2004 Republican National Convention protest activity

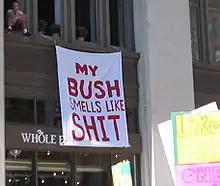
Many protesters showed solidarity with the marchers

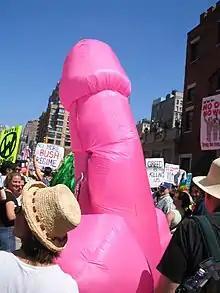
Visual pun effigies of Dick Cheney and George W. Bush at the march

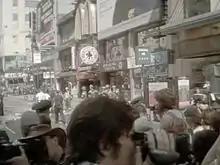
Police and fire officers stand amidst debris following the torching of a dragon float

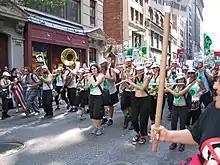
Radical drum corps and marching bands, such as the Rude Mechanical Orchestra shown here, were a common sight

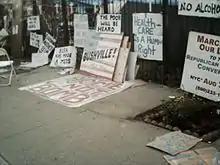
Signs outside the mobile Bushville in Brooklyn

United for Peace and Justice organized the main march of the week, one of the largest protests in U.S. history, in which protesters marched past Madison Square Garden, the site of the convention. The march included hundreds of separate contingents as well as individual marchers. One Thousand Coffins, a nationwide group of citizens, veterans and clergy, held a procession of one thousand full-scale flag-draped coffins commemorating the fallen troops. Several hundred members of Billionaires for Bush held a mock countermarch. Estimates of crowd size ranged from 120,000 (unnamed police spokesman) to over 500,000 (organizers, second unnamed police source). In March, 2007 NYPD Deputy Commissioner Paul Browne stated about the RNC protests: "You certainly had 800,000 on August 29."